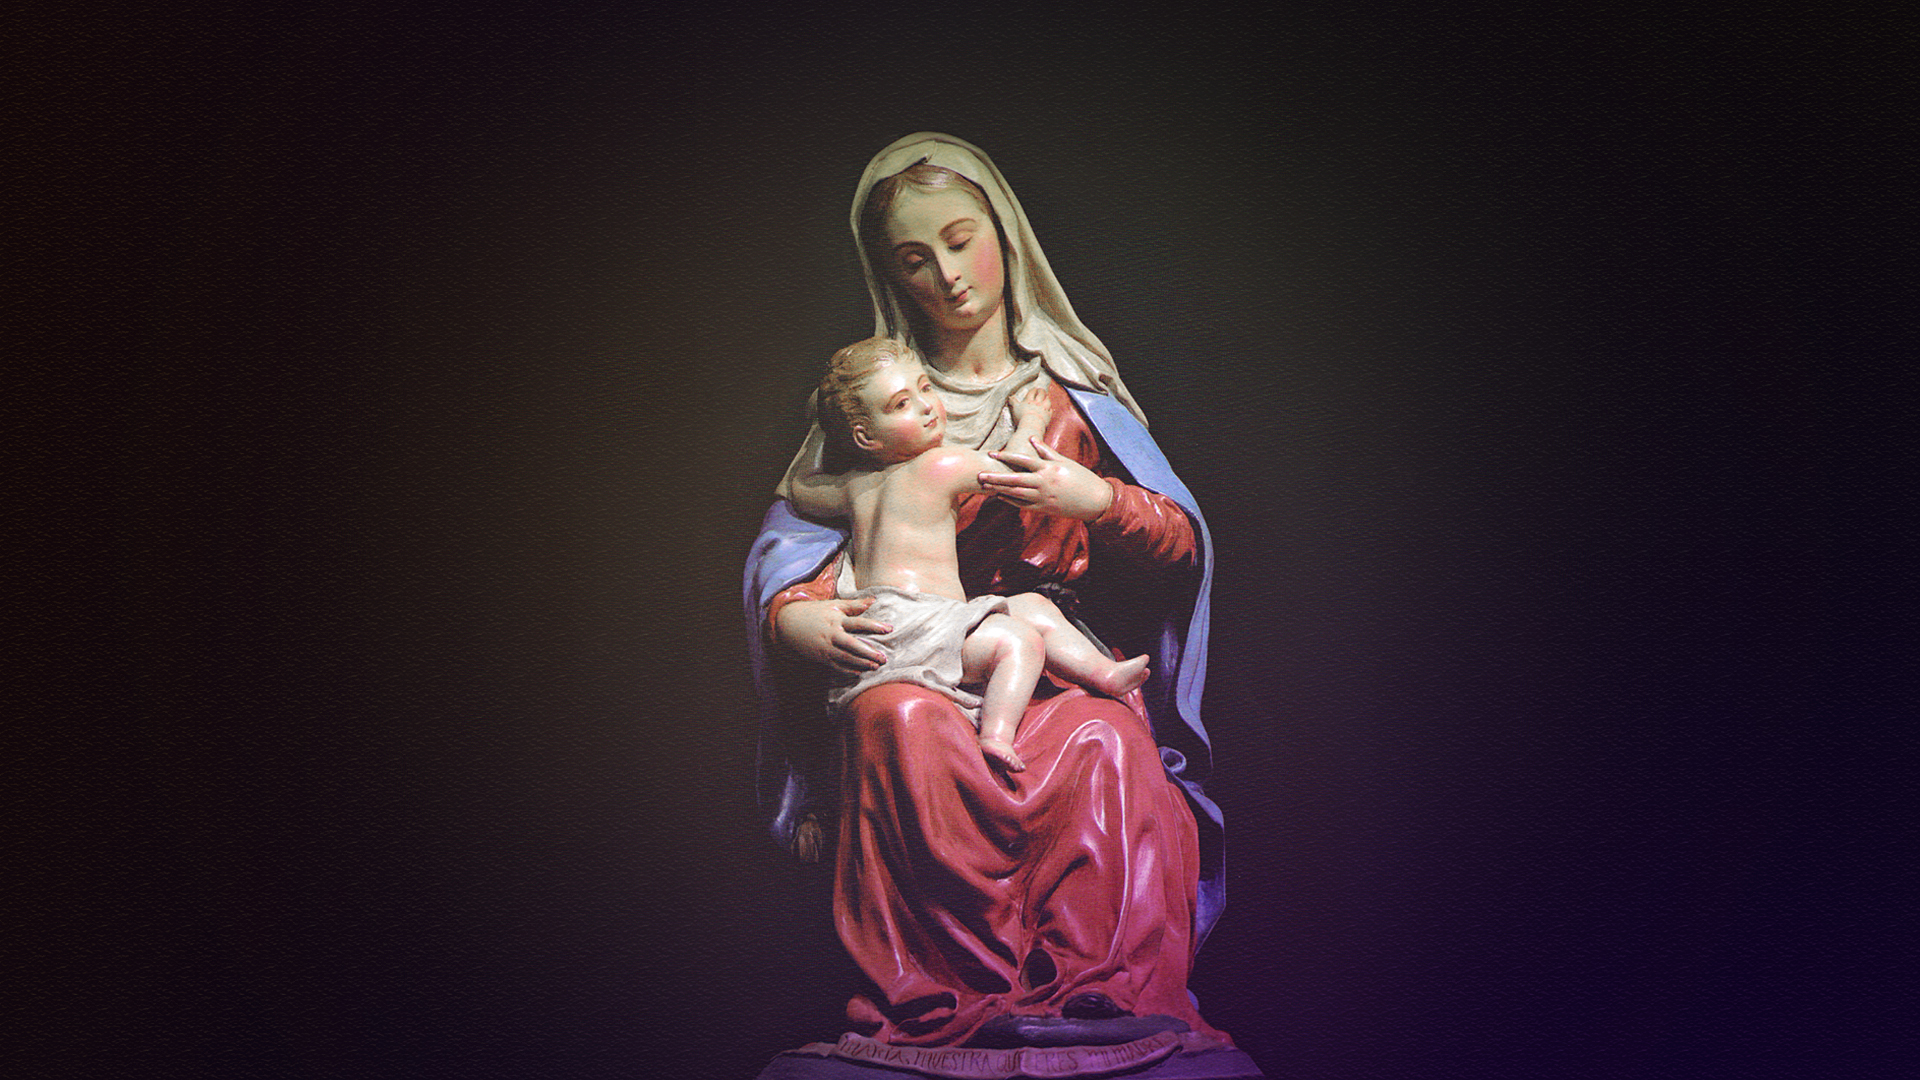
dance, religion, darkness, mom, performance art, sculpture, stage, mother, maria, jesus, christianity, sant, performing arts, musical theatre, modern dance, mery